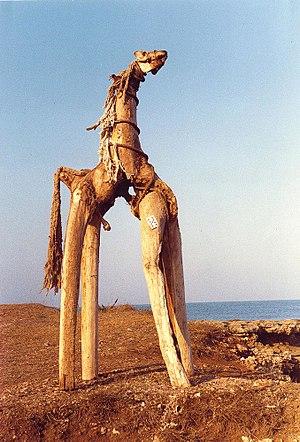
Lubo Kristek est un sculpteur, peintre et performer d’origine tchèque, qui a vécu dans l’Allemagne de l’Ouest à partir de 1968 jusqu’aux années 1990, une époque cruciale dans son évolution artistique.